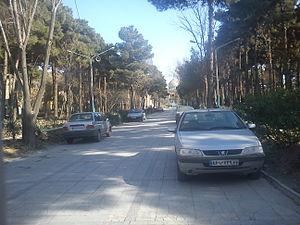
Le mausolée de Reza Chah, situé dans les environs de Ray au sud de Téhéran, était le lieu de sépulture de Reza Shah, l'avant-dernier empereur de l'Iran.